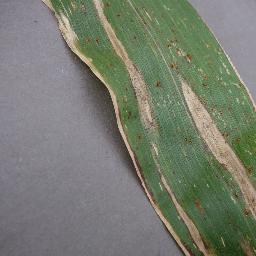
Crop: corn
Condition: (maize)_northern_blight